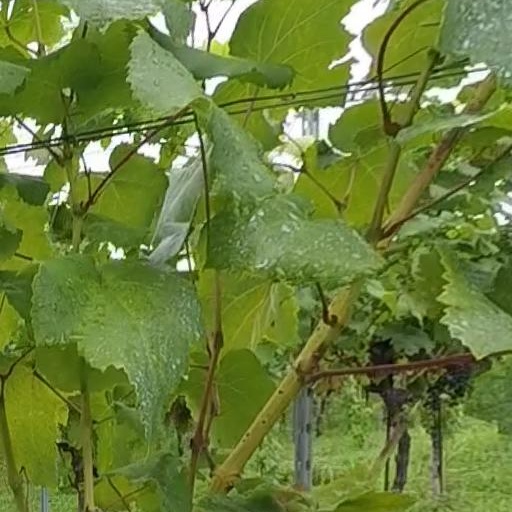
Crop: grape